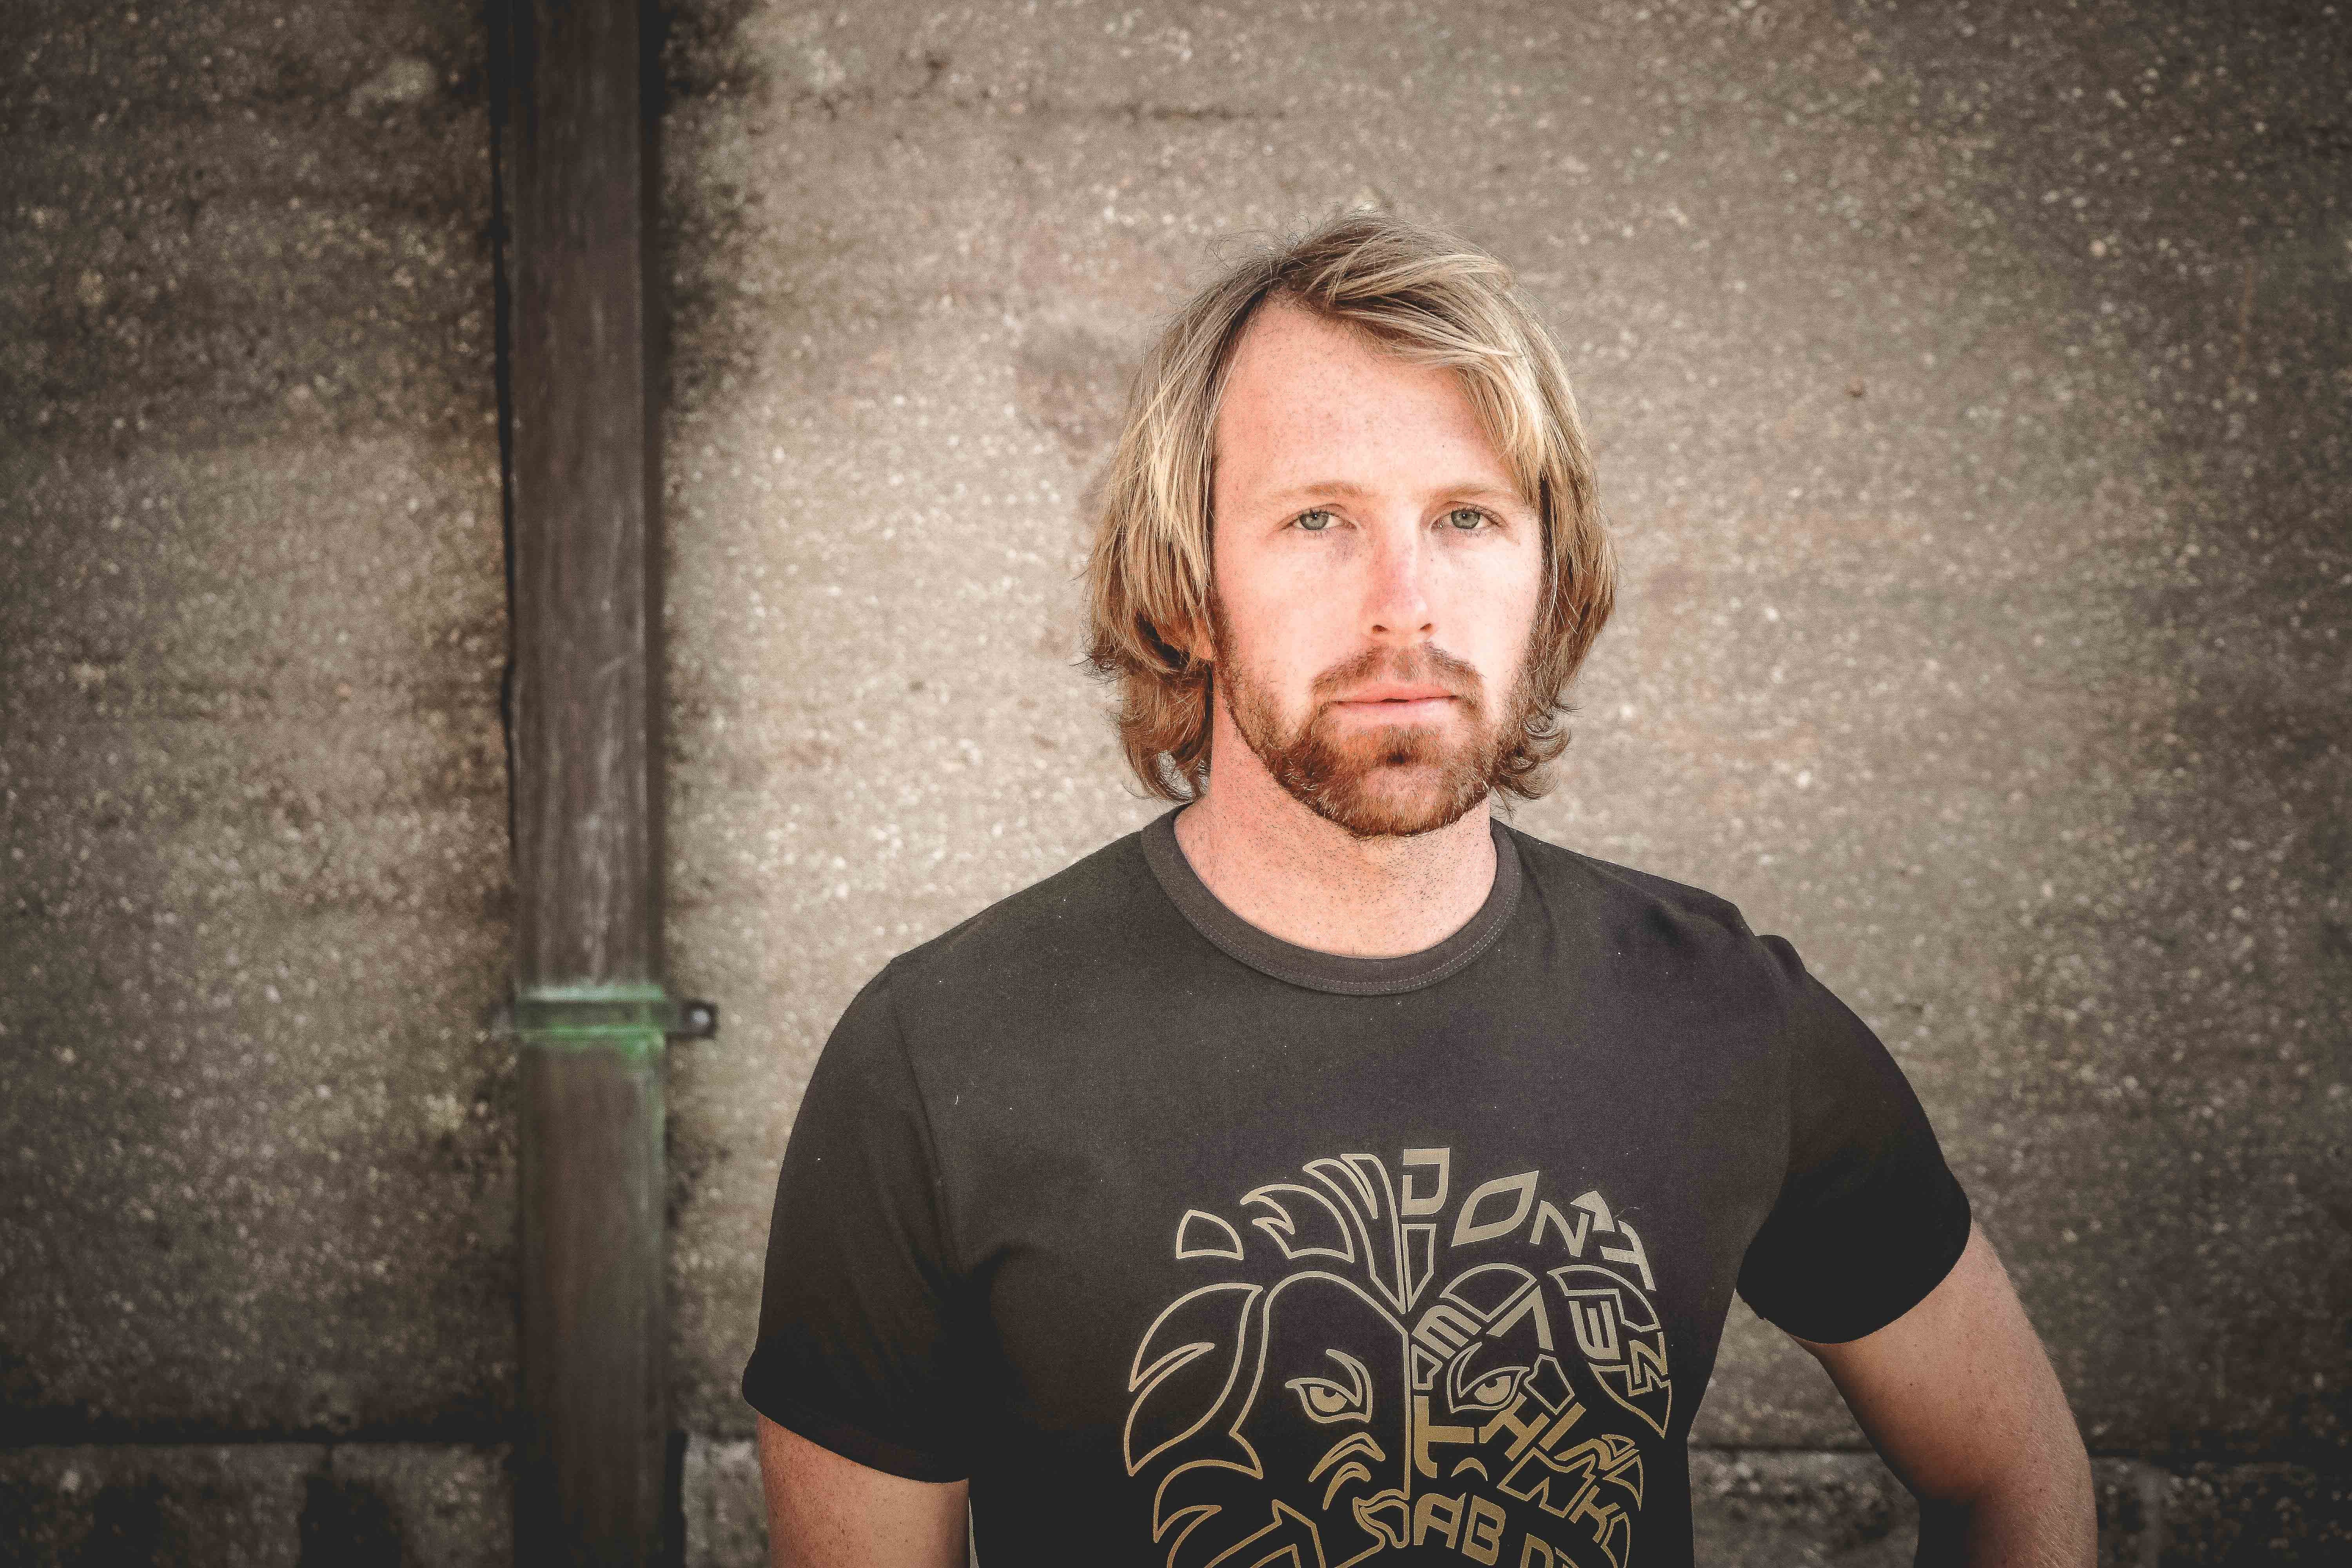
hair, facial hair, beard, chin, hairstyle, moustache, t shirt, neck, jaw, photography, portrait